Answer in natural language. Considering the relative positions, where is Doorway (highlighted by a red box) with respect to Doorway (highlighted by a blue box)? Choose between the following options: left or right
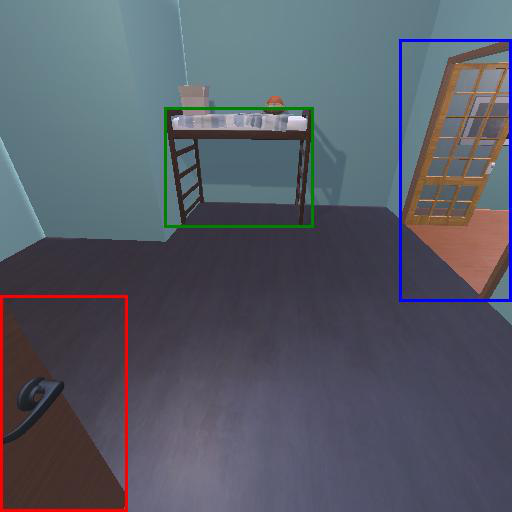
<answer>left</answer>